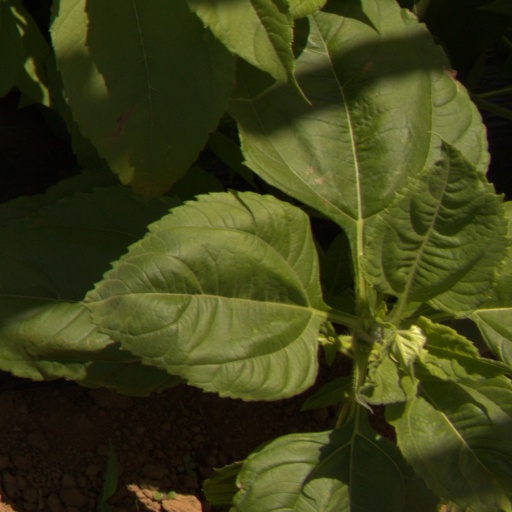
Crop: Jerusalem artichoke